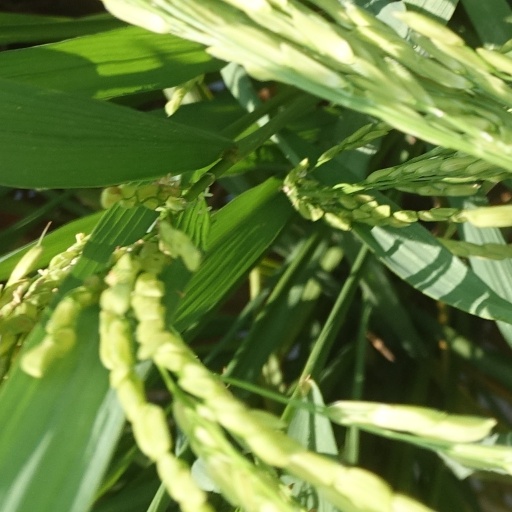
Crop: rice